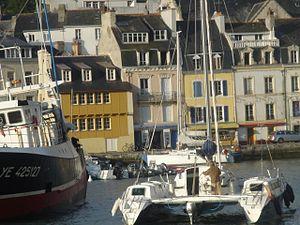
Le Palais [lə palɛ] est une commune française située sur l'île de Belle-Île-en-Mer dans le département du Morbihan et la région de Bretagne. C'est un port de pêche, de commerce et de plaisance.